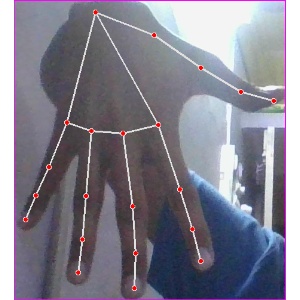
अक्षर: ढ